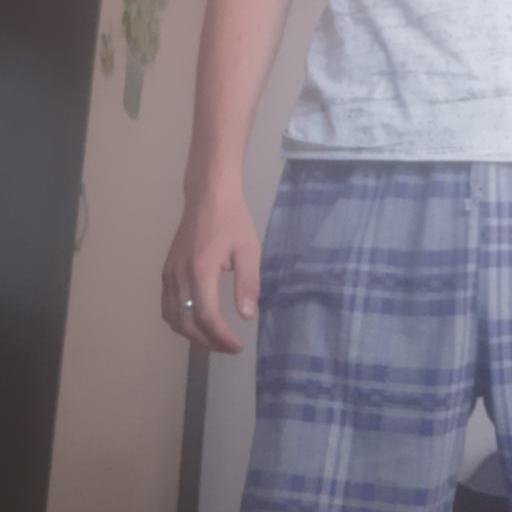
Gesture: no_gesture